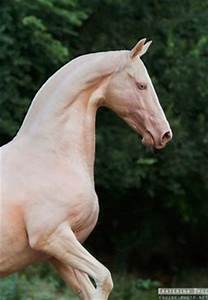
Label: cavallo